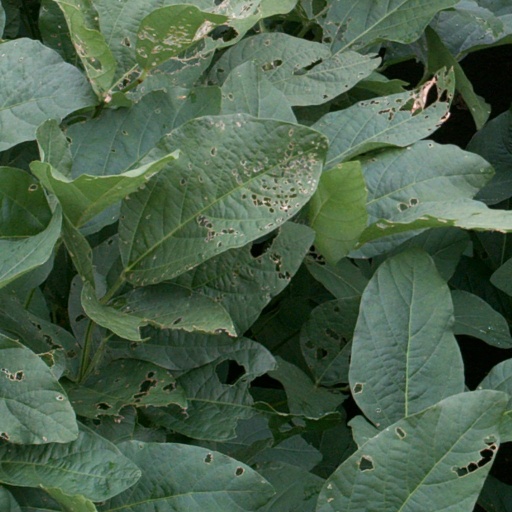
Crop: soybean